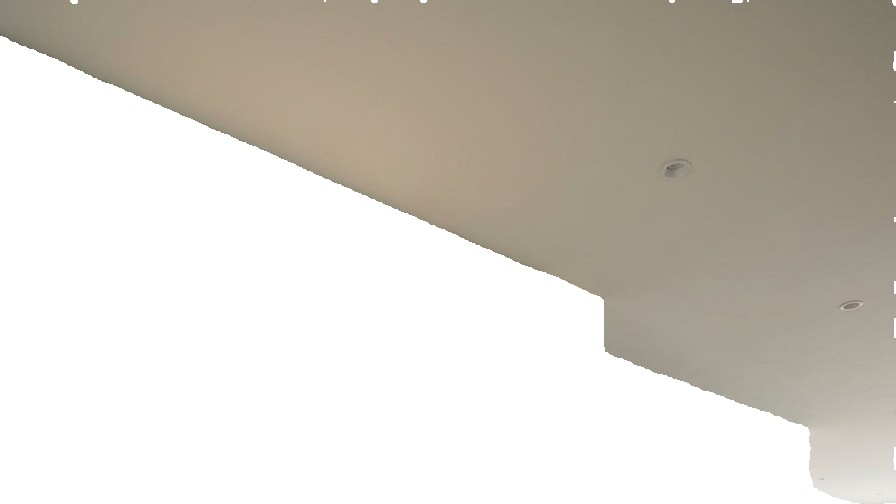
Surface category: ceiling